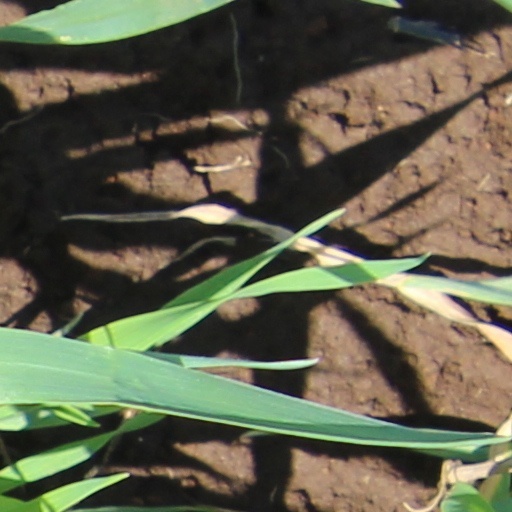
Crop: wheat